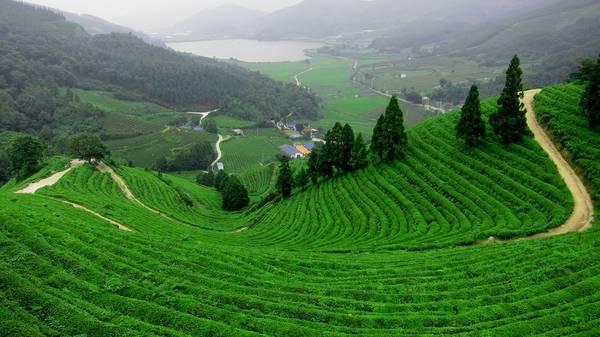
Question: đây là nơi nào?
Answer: đây là một đồi chè